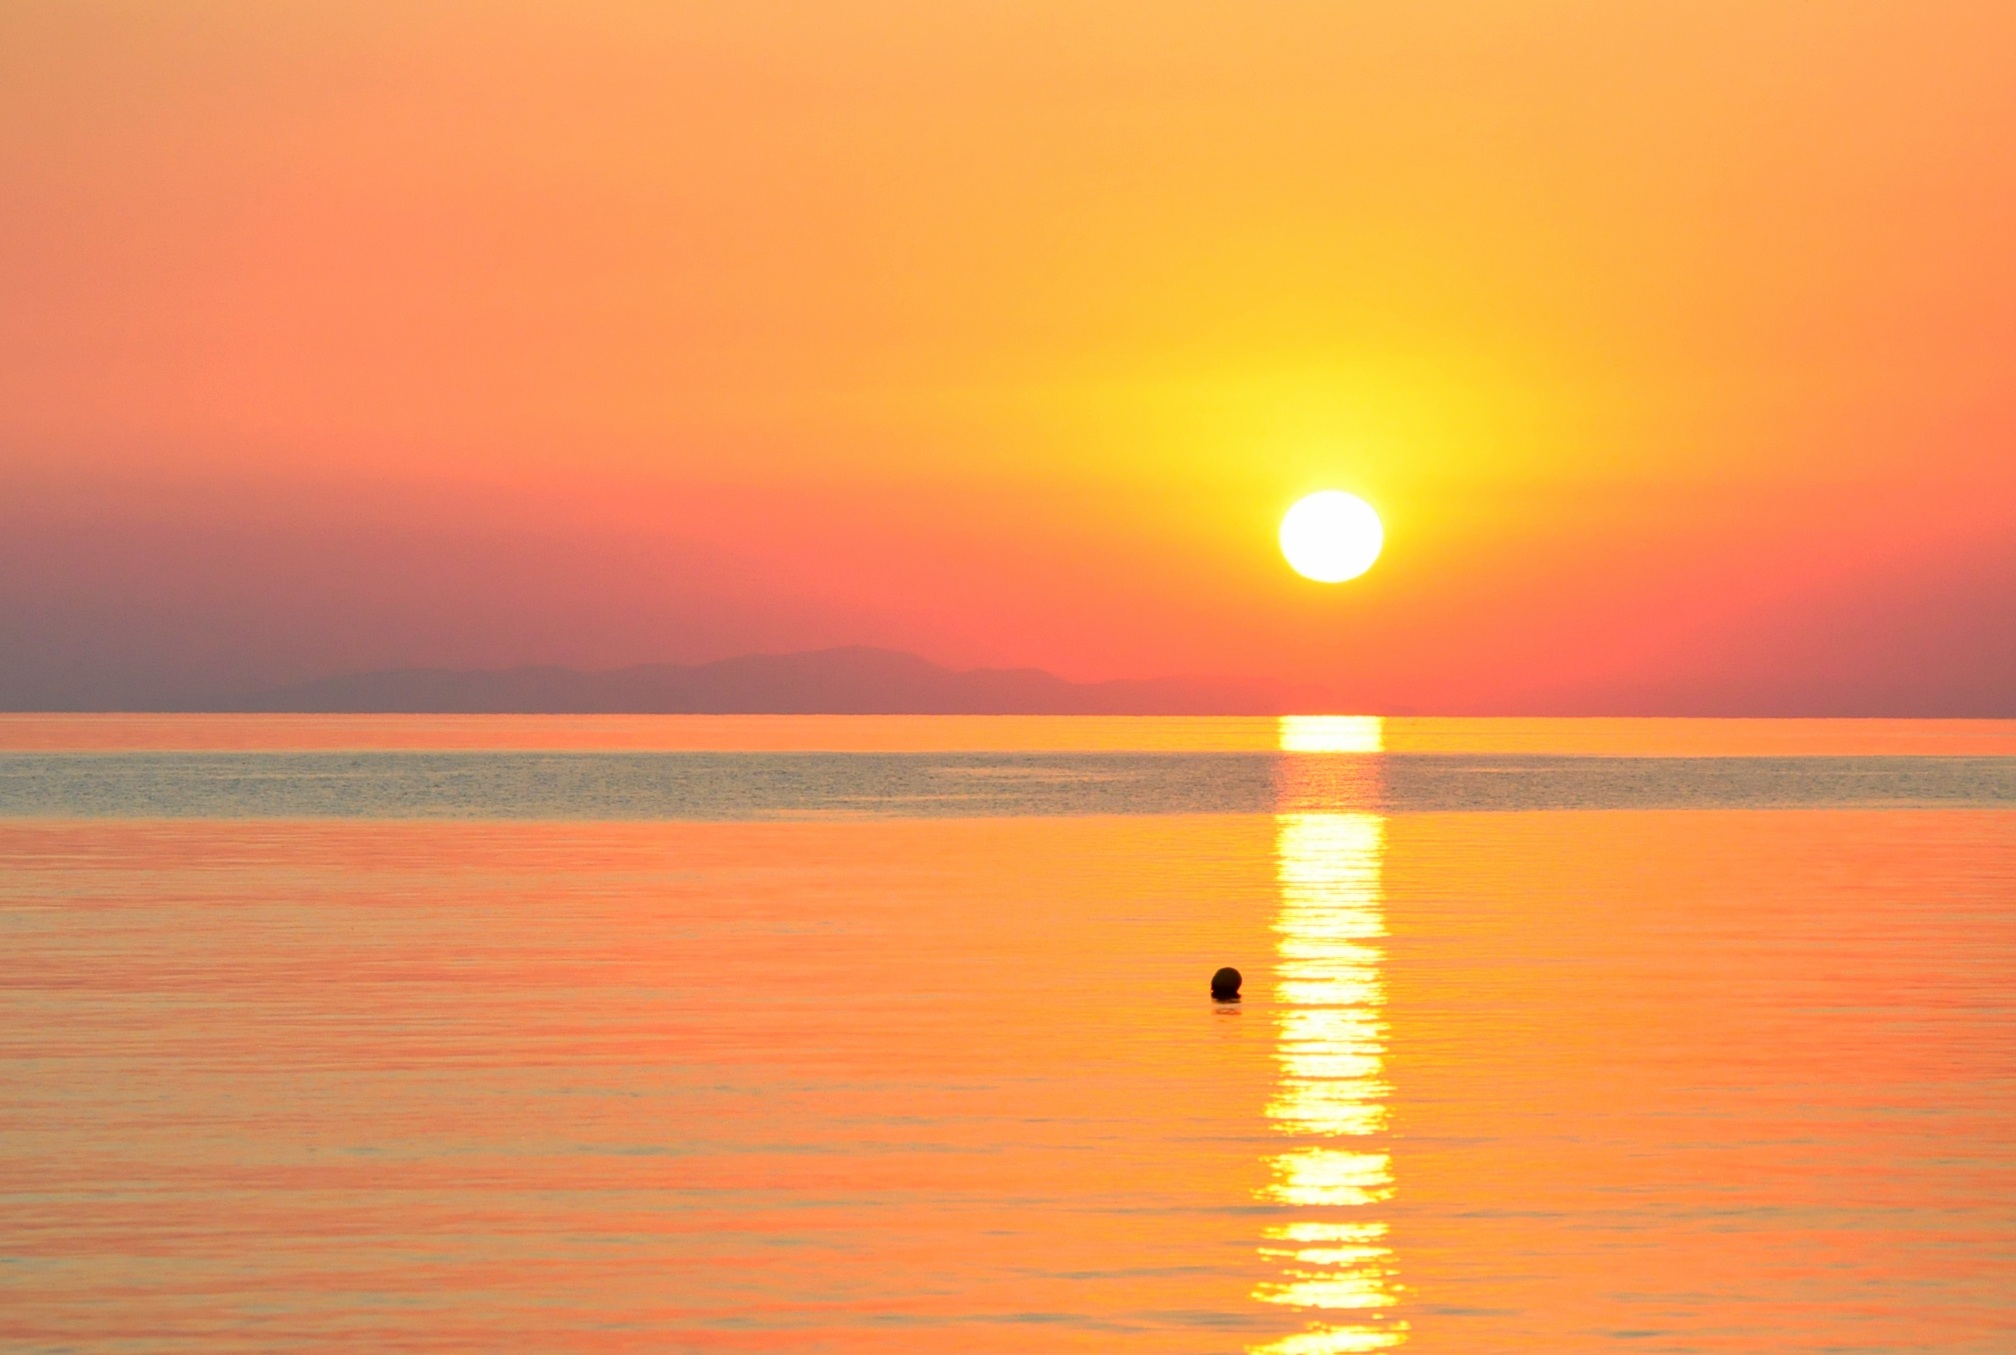
sea, ocean, horizon, sun, sunrise, sunset, sunlight, morning, dawn, atmosphere, dusk, evening, reflection, weather, afterglow, evening sky, orange sky, thassos, red sky at morning, makryammos